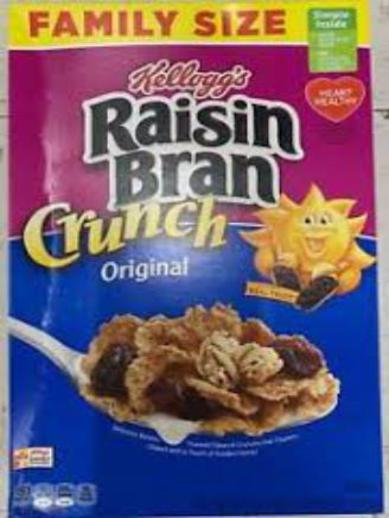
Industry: Food